Wade Graham (writer)

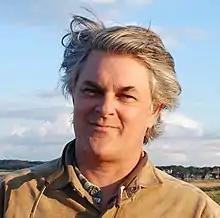
Wade Graham

Wade Livingston Graham (born May 8, 1967) is an American author, historian, environmentalist, and garden designer. Graham works at a confluence of several disciplines, including environmental history, landscape design, critical urbanism, art, and politics. He is a garden designer based in Los Angeles, and is an environmental historian of the Western United States, especially Molokai in the Hawaiian Islands and the political ecology of Glen Canyon. Graham has published several books on urbanism, landscape design, and environmental history. In addition to his books, Graham has contributed articles to "The New Yorker, Harper's Weekly, The Los Angeles Times", and "Outside" on various subjects for more than twenty years.